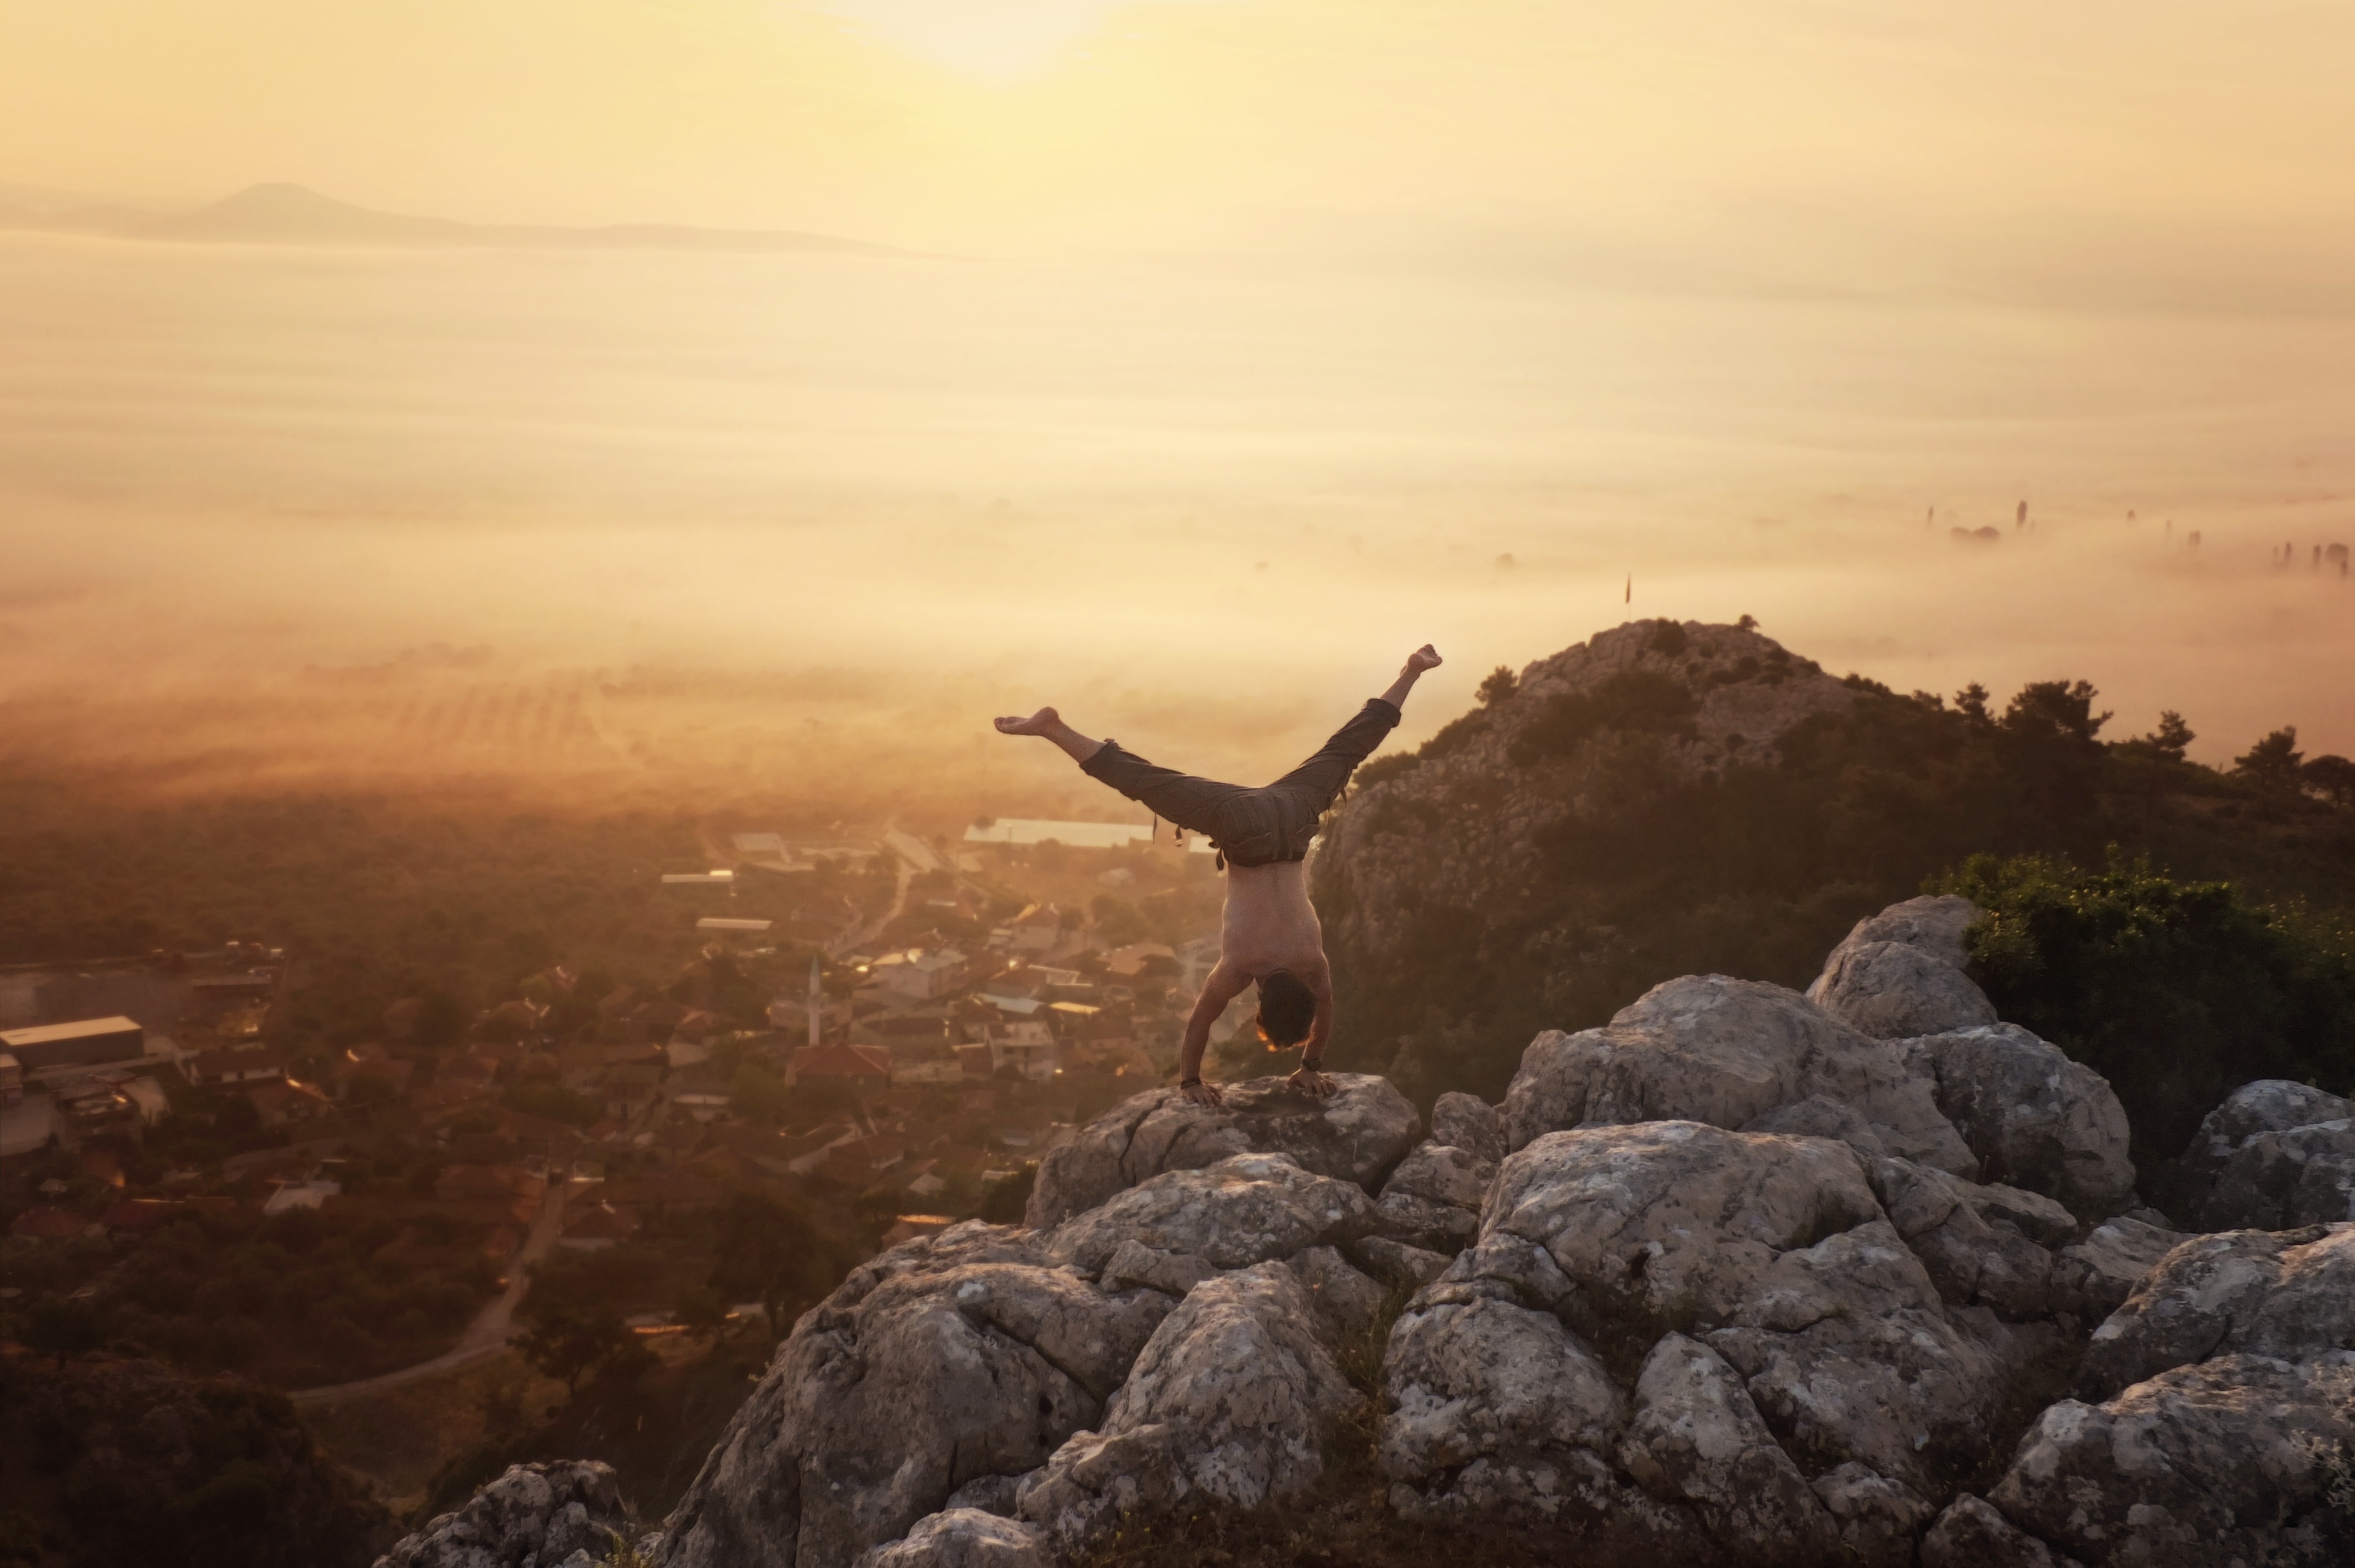
sea, nature, rock, wilderness, mountain, sunrise, sunset, morning, wildlife, high, rock climbing, savanna, mountaineering, excitement, adrenalin